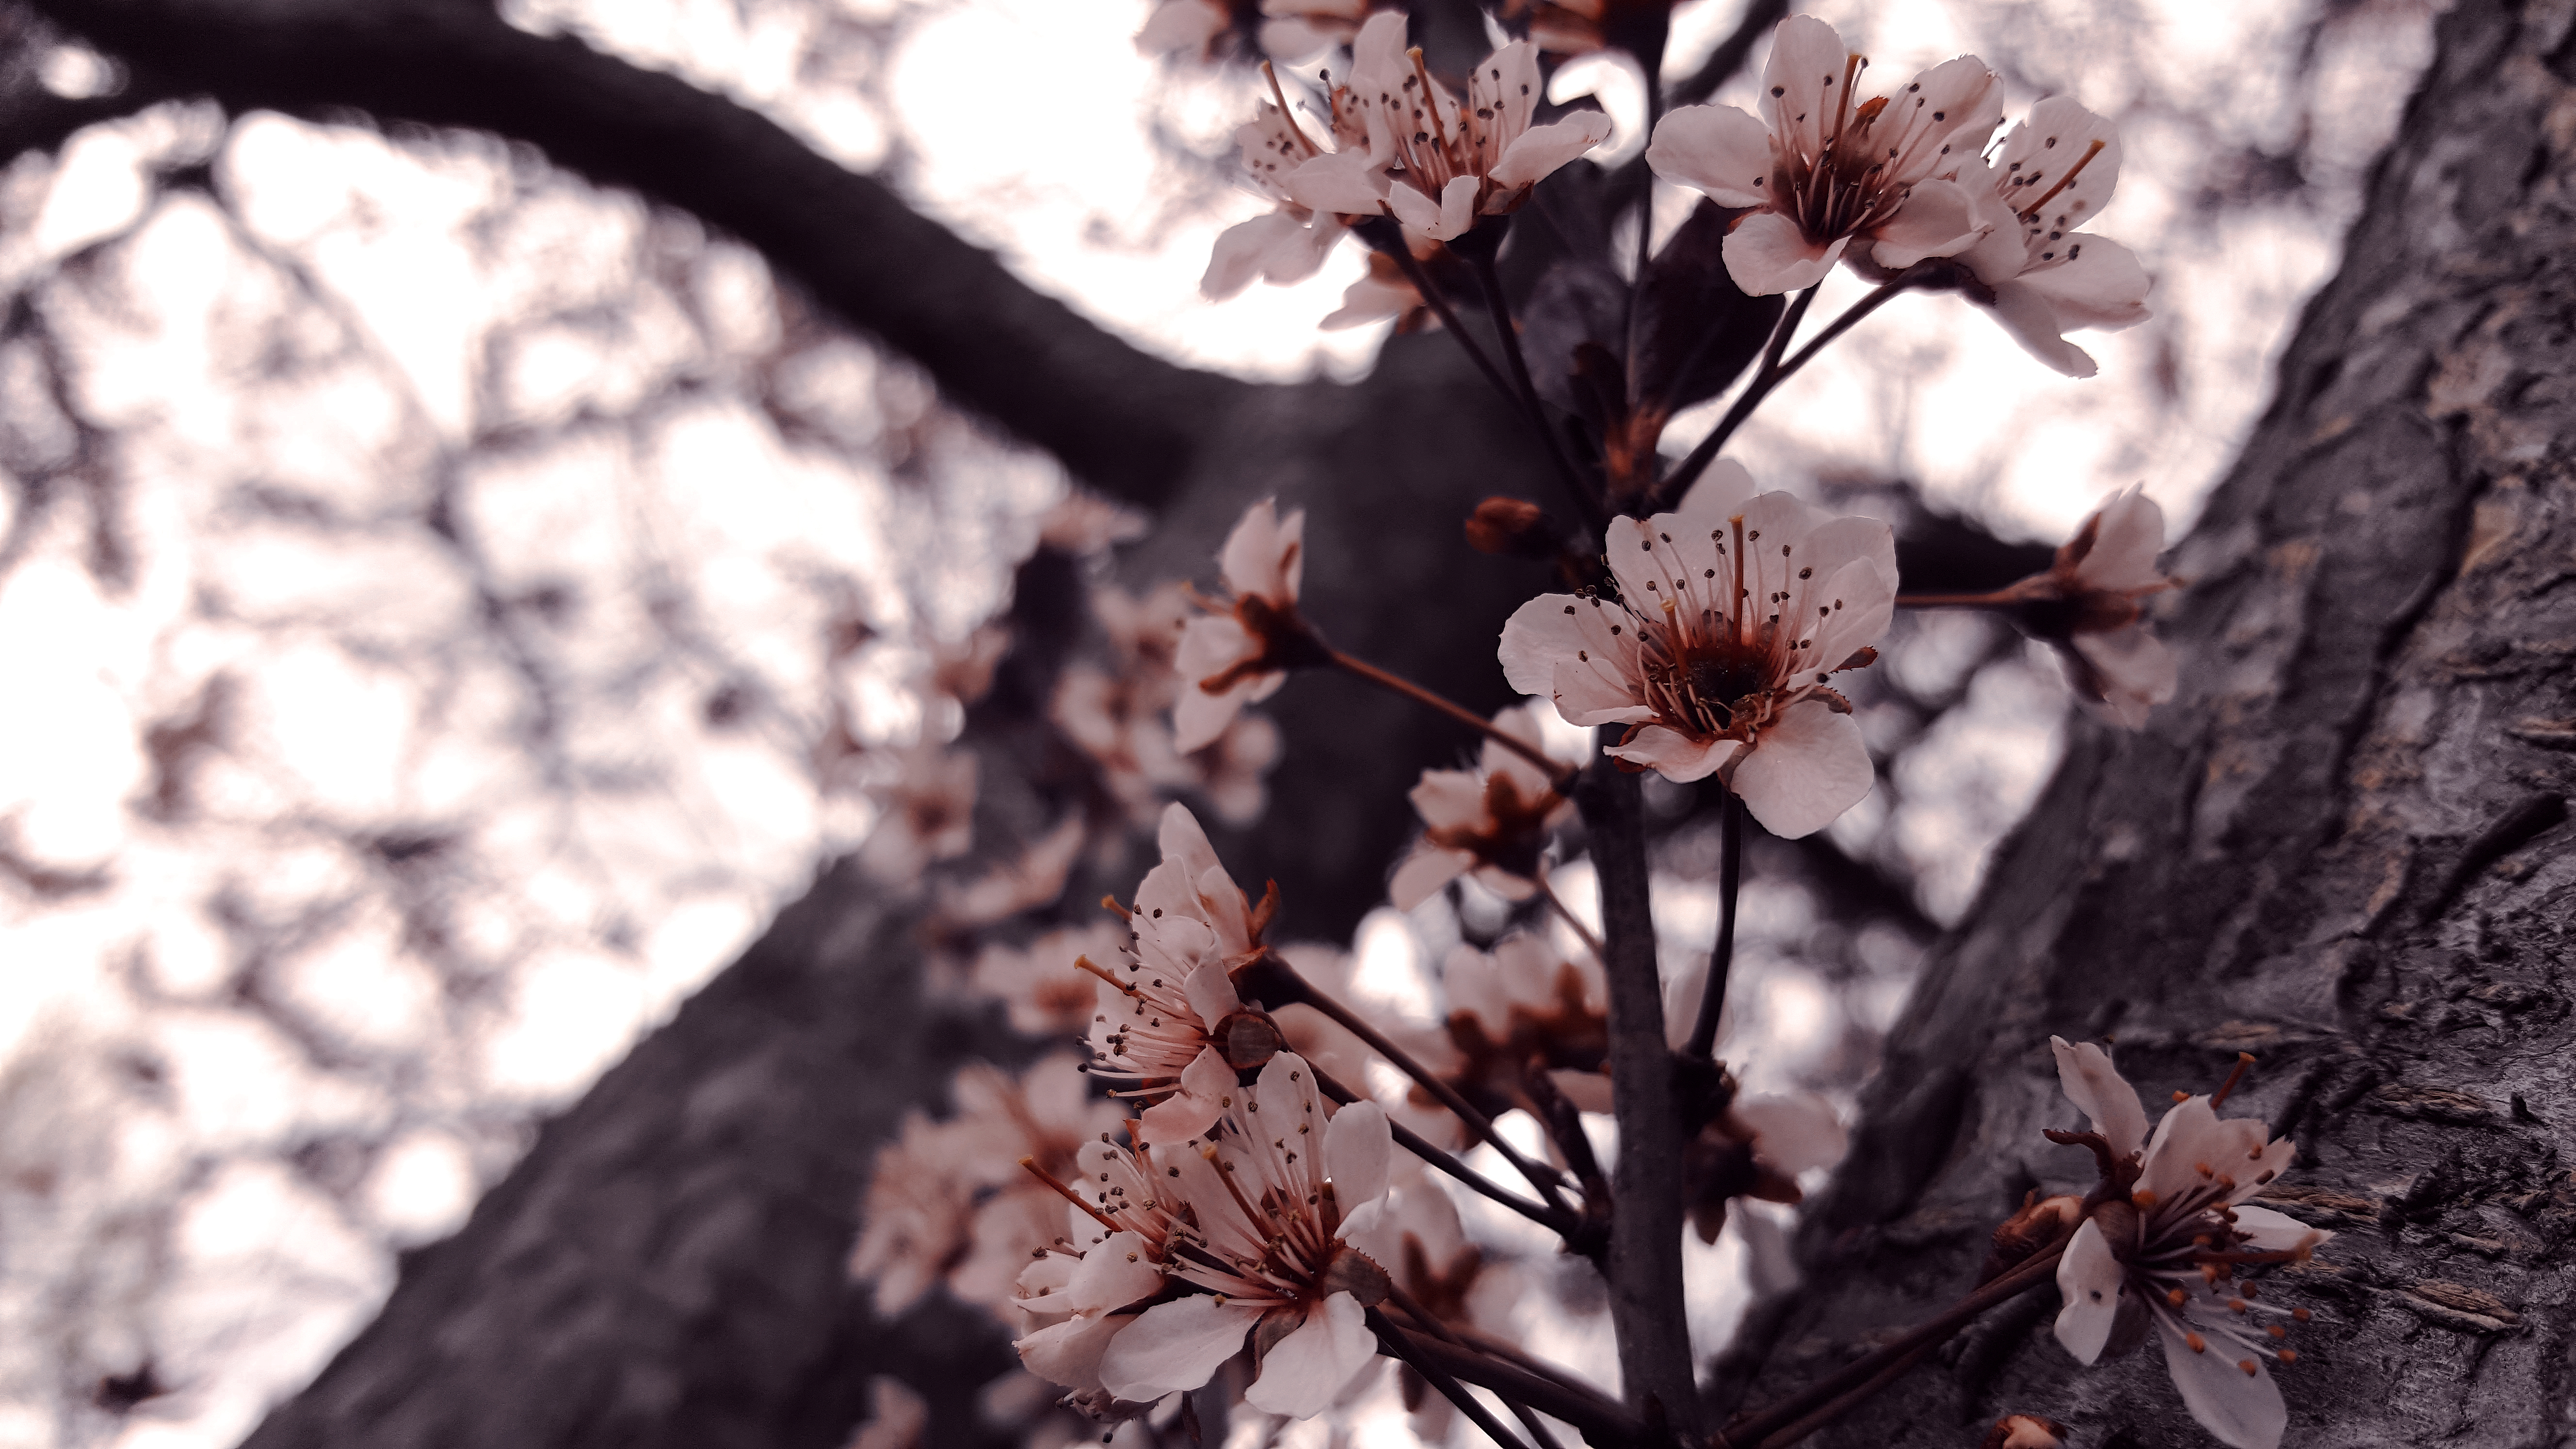
tree, nature, branch, blossom, winter, plant, sunlight, leaf, flower, spring, autumn, botany, pink, flora, season, cherry blossom, twig, flowers, trees, petals, blossoms, woody plant